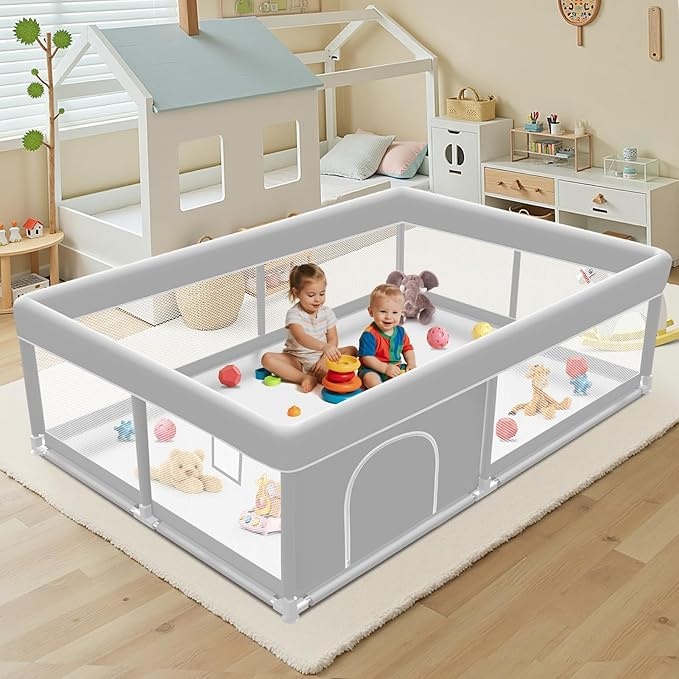
Baby Playpen 65×50Inch, Playpen for Babies and Toddlers, Play Pen Pin Indoor Outdoor Baby Play Fence
About This 【FREE YOUR HANDS】With Jaobeem baby playpen, It can help you limit your baby crawl and play in a safe area. Thus you can have a little spare time on relaxing, cooking, housework, or just free hands, while don't have to worry about them escaping and causing havoc. 【SAFETY CERTIFIED & HEALTH MATERIAL】Our Jaobeem playpen with mat designed to care little baby health and safety! It is made of high quality material, soft non-toxic BPA-FREE fabric cares your baby skin, anti-slip suction cups make it not easy to move, 201 metal tubes support great construction . You can use it with confidence. 【360 ° VISUAL DESIGN】The Baby playpen is 360 ° Full View, even if you are busy doing other things, its sides allow you to keep an eye on baby at all times. At the same time, baby can also see mom through the mesh, making them feel full safety. 【A Cost-effective Playpen】This baby playpen not only free Mom's hands, but also cultivates the baby's sense of independence. Additionally, it's a Self-contained mess zone,even if your baby messes around inside,it keep the toys in one place and keep your living room tidy. Multiple functions, great value for money. 【A Cost-effective Playpen】This baby playpen not only free Mom's hands, but also cultivates the baby's sense of independence. Additionally, it's a Self-contained mess zone,even if your baby messes around inside,it keep the toys in one place and keep your living room tidy. Multiple functions, great value for money. Overview Brand : Jaobeem Color : Grey Item Weight : 4.51 Kilograms Item dimensions L x W x H : 63 x 50 x 27 inches
Brand: Jaobeem
Category: Baby & Toddler > Baby Toys & Activity Equipment > Play Yards